Lake Enriquillo

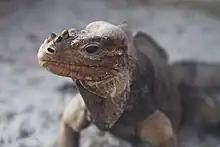
Rhinoceros iguana in Lake Enriquillo.

Lake Enriquillo is home to the largest population of American crocodiles ("Crocodylus acutus") in the Caribbean. Three species of native fish inhabit the lake: the blackbanded limia ("Limia melanonotata"), the Hispaniolan gambusia ("Gambusia hispaniolae"), and the Hispaniola pupfish ("Cyprinodon bondi"). Two endangered iguanas endemic to Hispaniola live sympatrically on around the lake, as well as on Isla Cabritos: the Ricord's iguana ("Cyclura ricordii"), and the rhinoceros iguana ("Cyclura cornuta"). The endemic Hispaniola racer ("Haitiophis anomalus"), a snake, is also native to the area. Among the numerous bird species found at the lake, American flamingos ("Phoenicopterus ruber") are prominent; flocks of flamingos are especially concentrated on Isla Cabritos and near the eastern end of the lake.